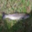
Label: trout